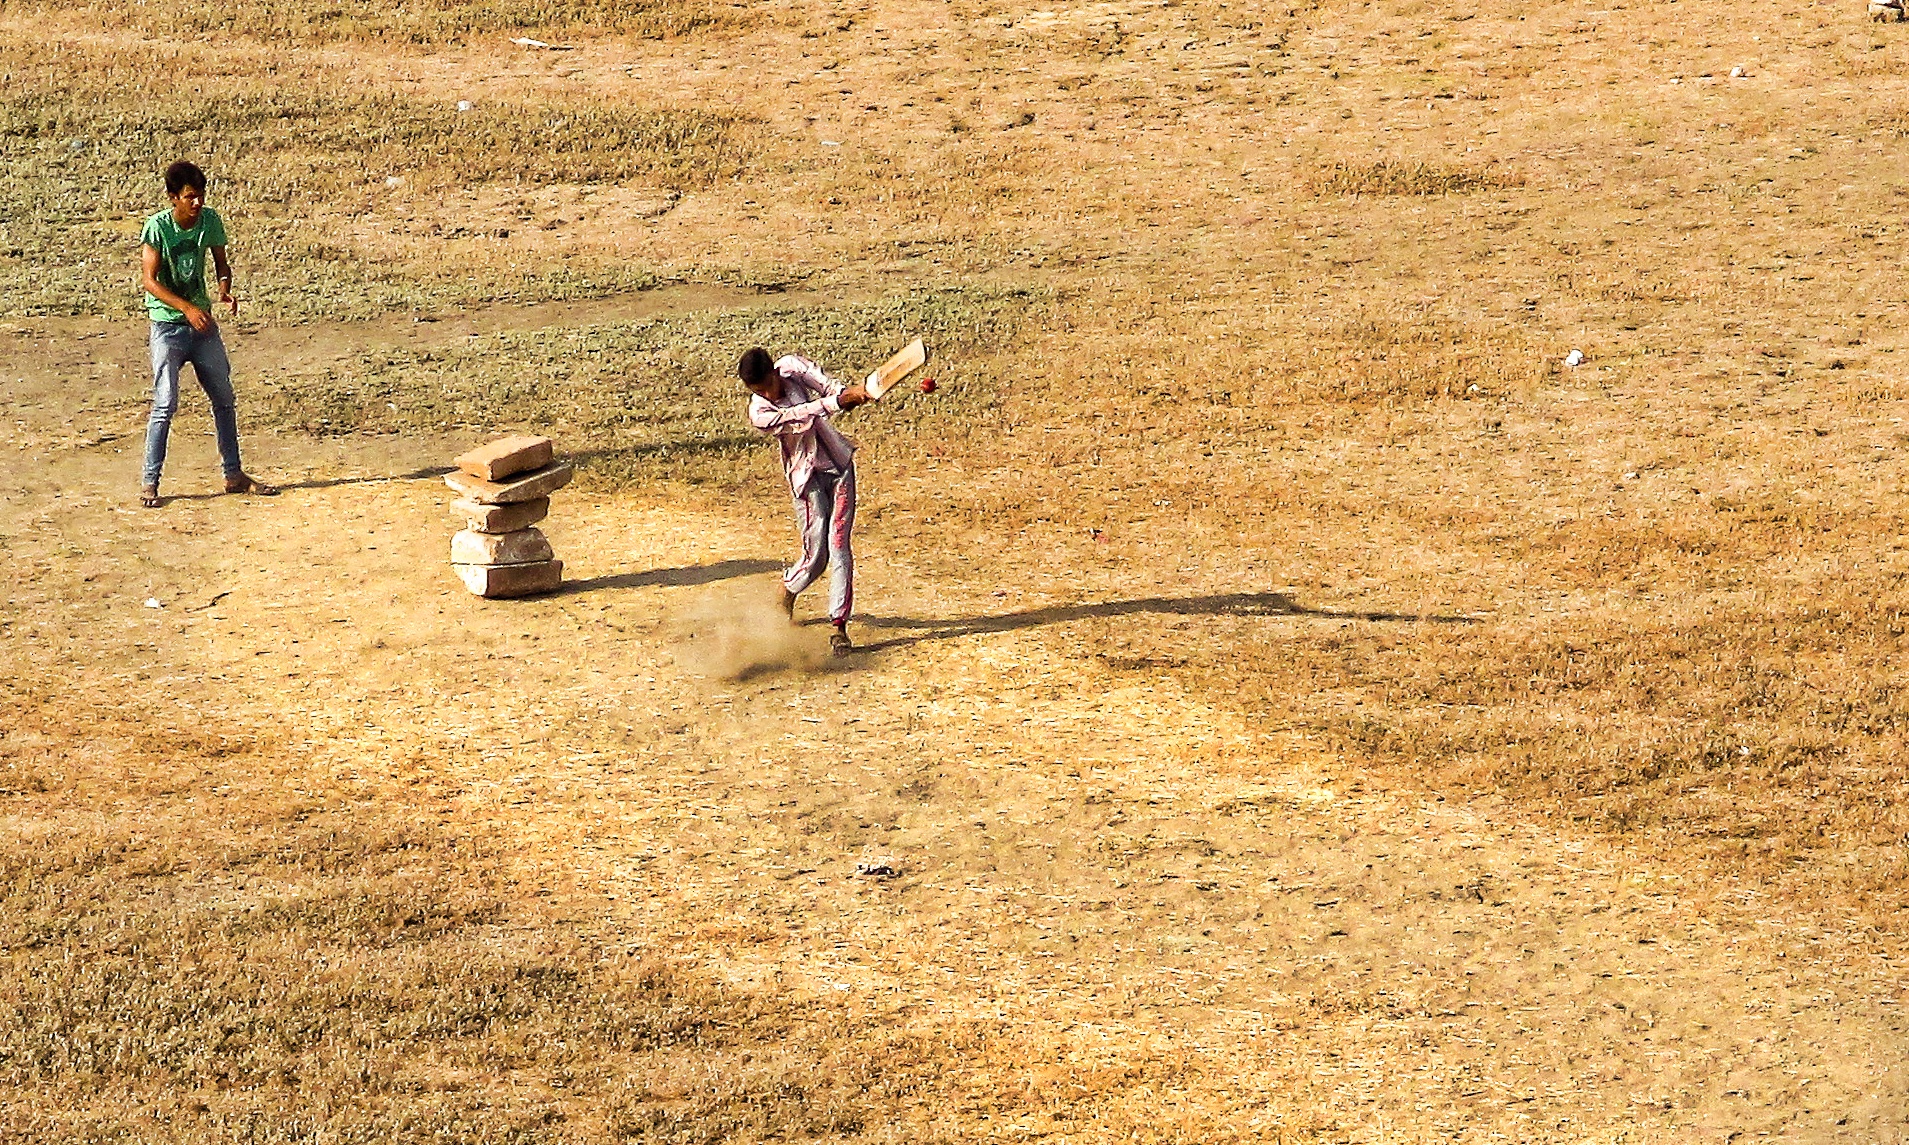
soil, sports